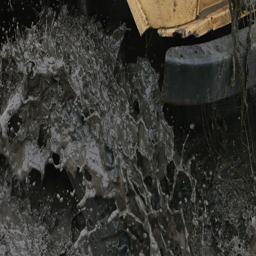
close - up of a car wheel stuck in the dirty water and mud .